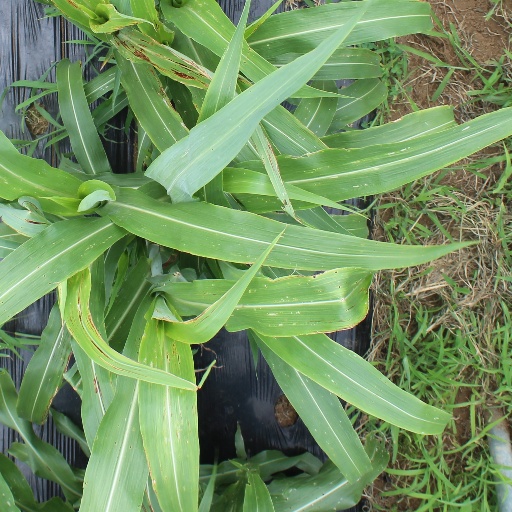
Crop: sorghum